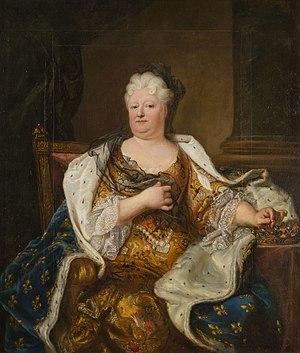
La princesse Élisabeth-Charlotte du Palatinat, comtesse de Simmern, née le 27 mai 1652 au château de Heidelberg et morte le 8 décembre 1722 au château de Saint-Cloud, est une princesse palatine, fille du comte-électeur Charles Iᵉʳ Louis et de la princesse Charlotte de Hesse-Cassel.
Hyacinthe Rigaud, né Jacinto Francisco Honorat Matias Rigau-Ros i Serra à Perpignan le 18 juillet 1659 et mort à Paris le 29 décembre 1743, est un peintre français, spécialisé dans le portrait.
Le palatinat du Rhin, ou encore en forme longue le comté palatin du Rhin, était un État du Saint-Empire romain qui joue un rôle majeur dans l'histoire de l'Allemagne. Issu des droits souverains des comtes palatins de Lotharingie vers 1085, il fut élevé à l'électorat palatin lors de la Bulle d’or promulguée par l’empereur Charles IV en 1356 confirmant les comtes palatins du Rhin de la maison de Wittelsbach au statut des princes-électeurs – l'une des sept principautés du Saint-Empire investies d'une fonction élective au trône impérial.
Cet article dresse la liste des comtesses puis duchesses de Montpensier, de plein droit ou par mariage.
Heidelberg est une ville située sur les deux rives du Neckar, dans le Land de Bade-Wurtemberg au sud-ouest de l'Allemagne. Elle fait partie de la région densément peuplée de l'aire urbaine Rhin-Neckar. Avec ses 150 000 habitants au 31 décembre 2012, l'ancienne capitale du palatinat du Rhin est la cinquième ville du Land par sa population, après Stuttgart, Mannheim, Karlsruhe et Fribourg-en-Brisgau.